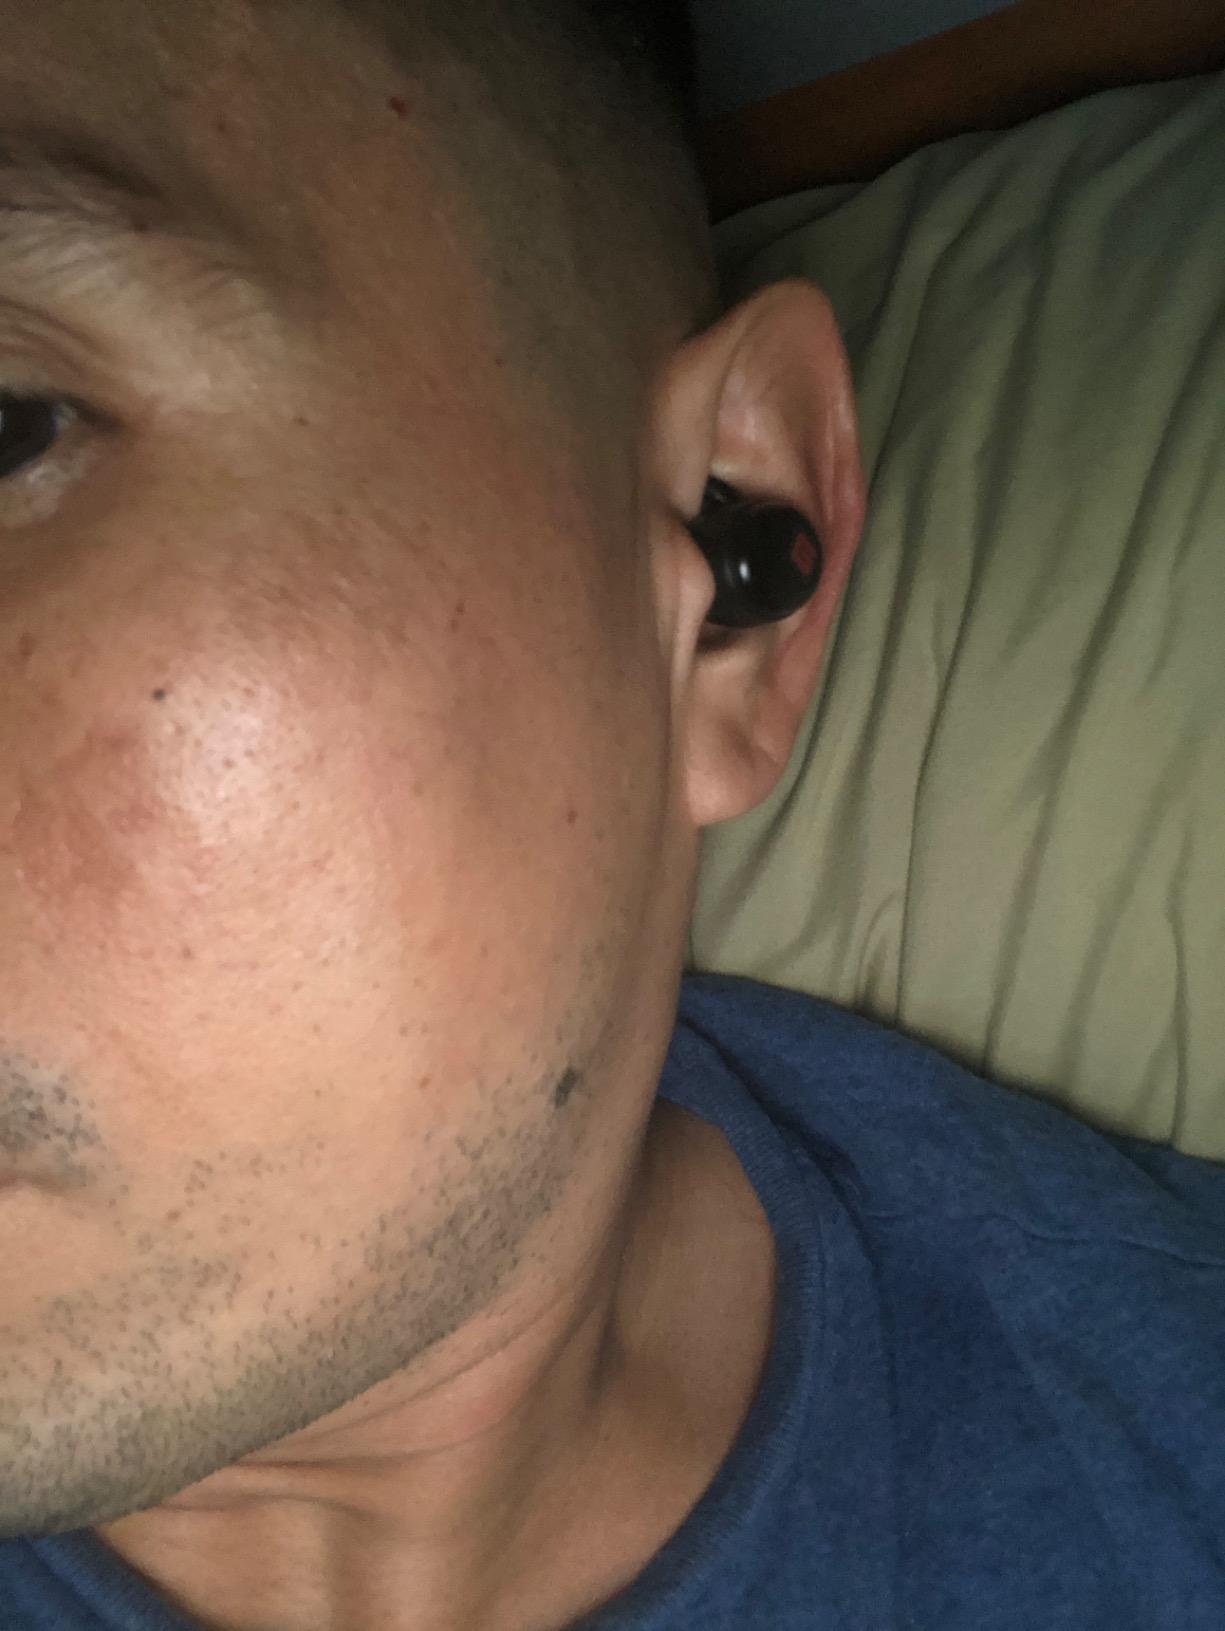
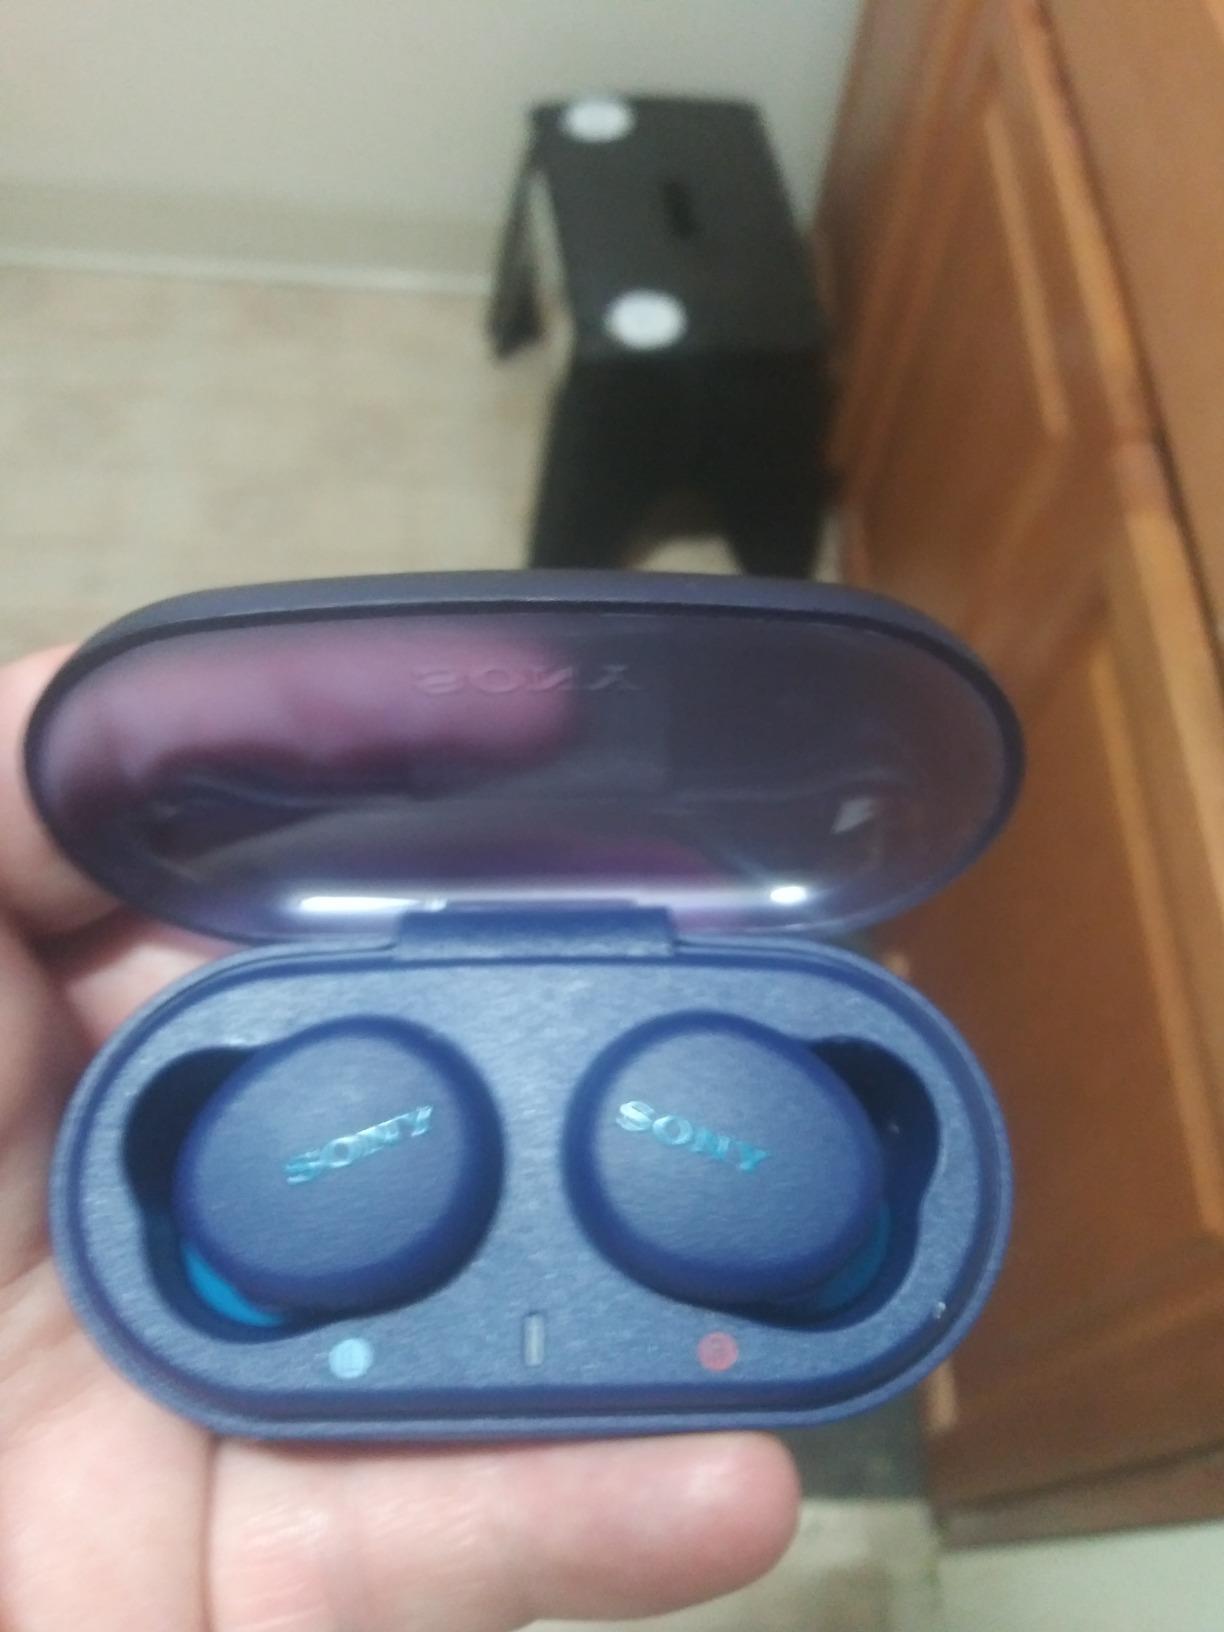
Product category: earbuds
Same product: no